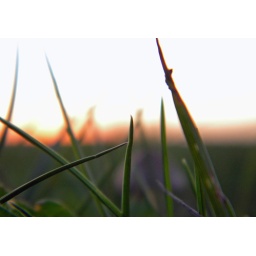
Blades of Grass against the orange sky